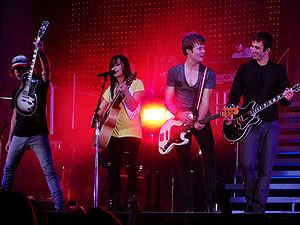
Here We Go Again est le deuxième album de la chanteuse et actrice américaine Demi Lovato. Cet opus est sortie le 21 juillet 2009 sous le label de Hollywood Records. Demi a coécrit la majorité des chansons sans aucune aide des Jonas Brothers. Cet opus a été produit par de nouveaux producteurs comme Aris Archonitis, Gary Clark, Adam Dodd, John Fields, Jon McLaughlin, Jeannie Lurie, et Anne Preven. Le chanteur et compositeur John Mayer a aussi contribué à l'écriture de la chanson World Of Chances. Au niveau musical, Here We Go Again comporte des chansons aux tonalités pop rock et power pop avec un peu d'acoustique et de soul. les paroles parlent d'amour, d'indépendance et de liberté.